Battle of Oriskany

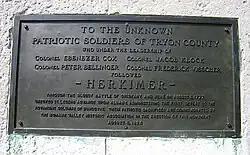
Monument to the unknown Tryon County patriots

General Philip Schuyler learned of the retreat from Oriskany and immediately organized additional relief to be sent to the area. Arnold's relief column arrived at Fort Stanwix on August 21, and he sent messengers into the British camp who convinced the British and indigenous besiegers that his force was much larger than it actually was. They abandoned their siege and withdrew.